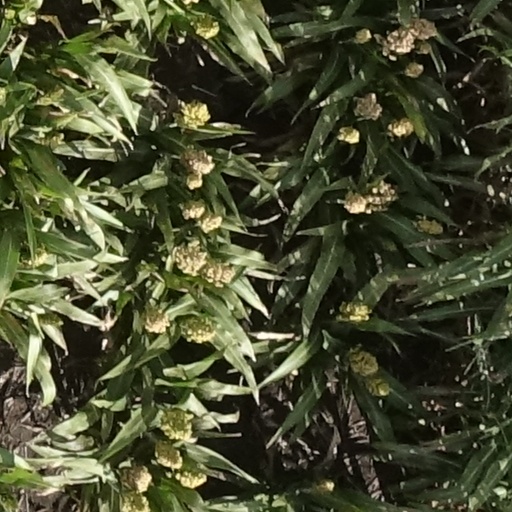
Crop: sorghum